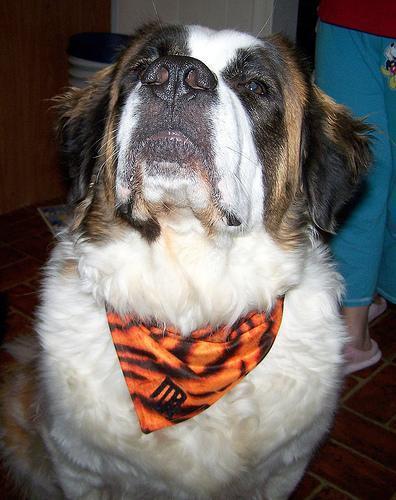
Saint_Bernard